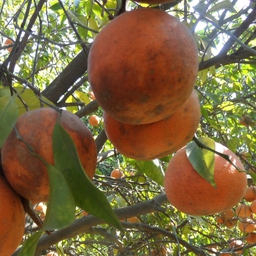
Plant part: fruit
Disease: black_spot